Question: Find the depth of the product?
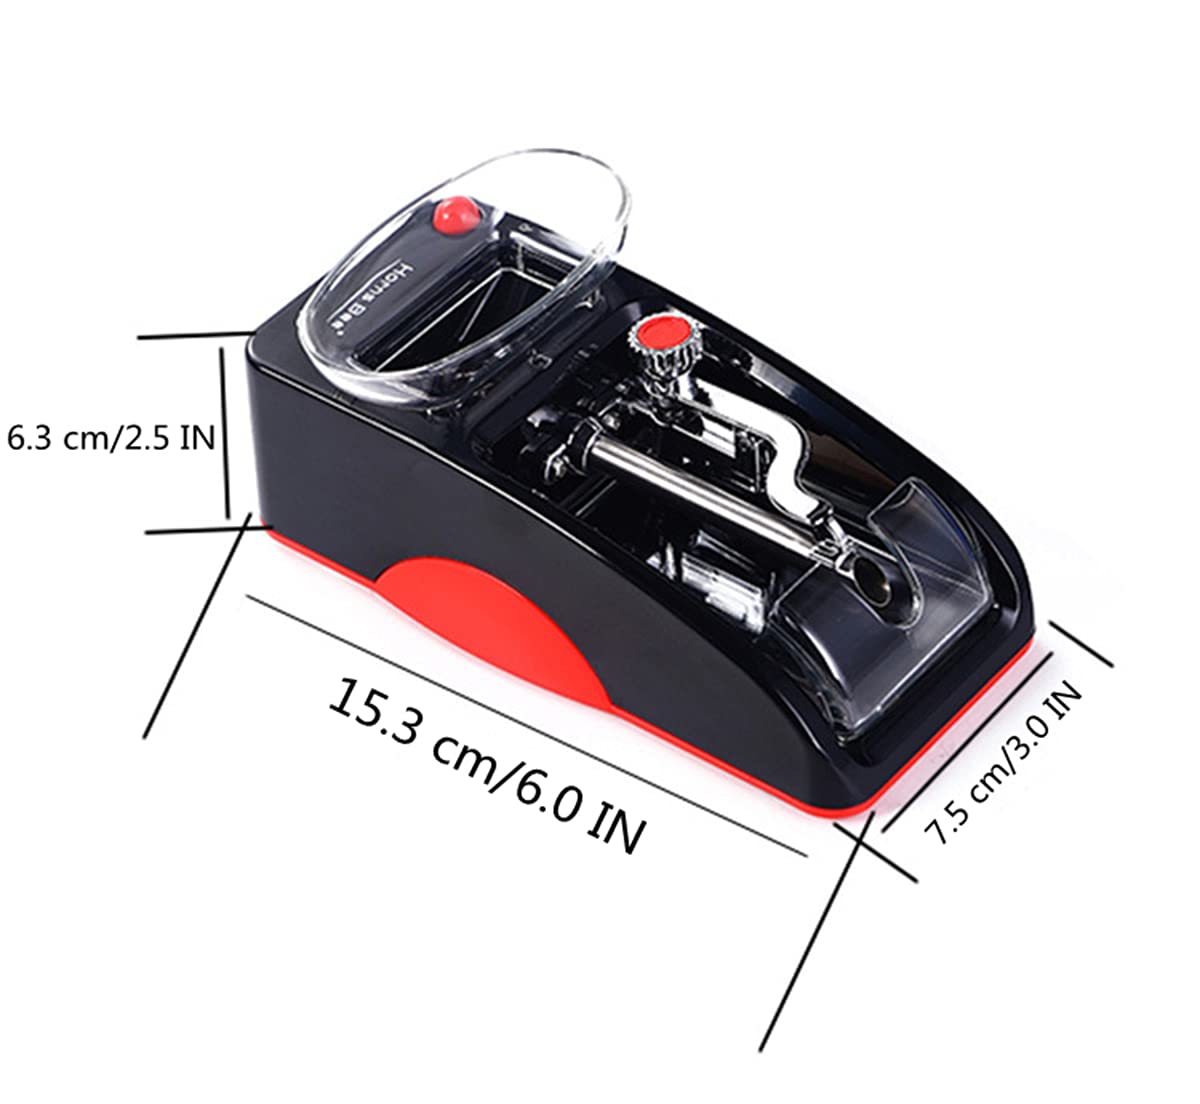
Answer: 6.3 centimetre